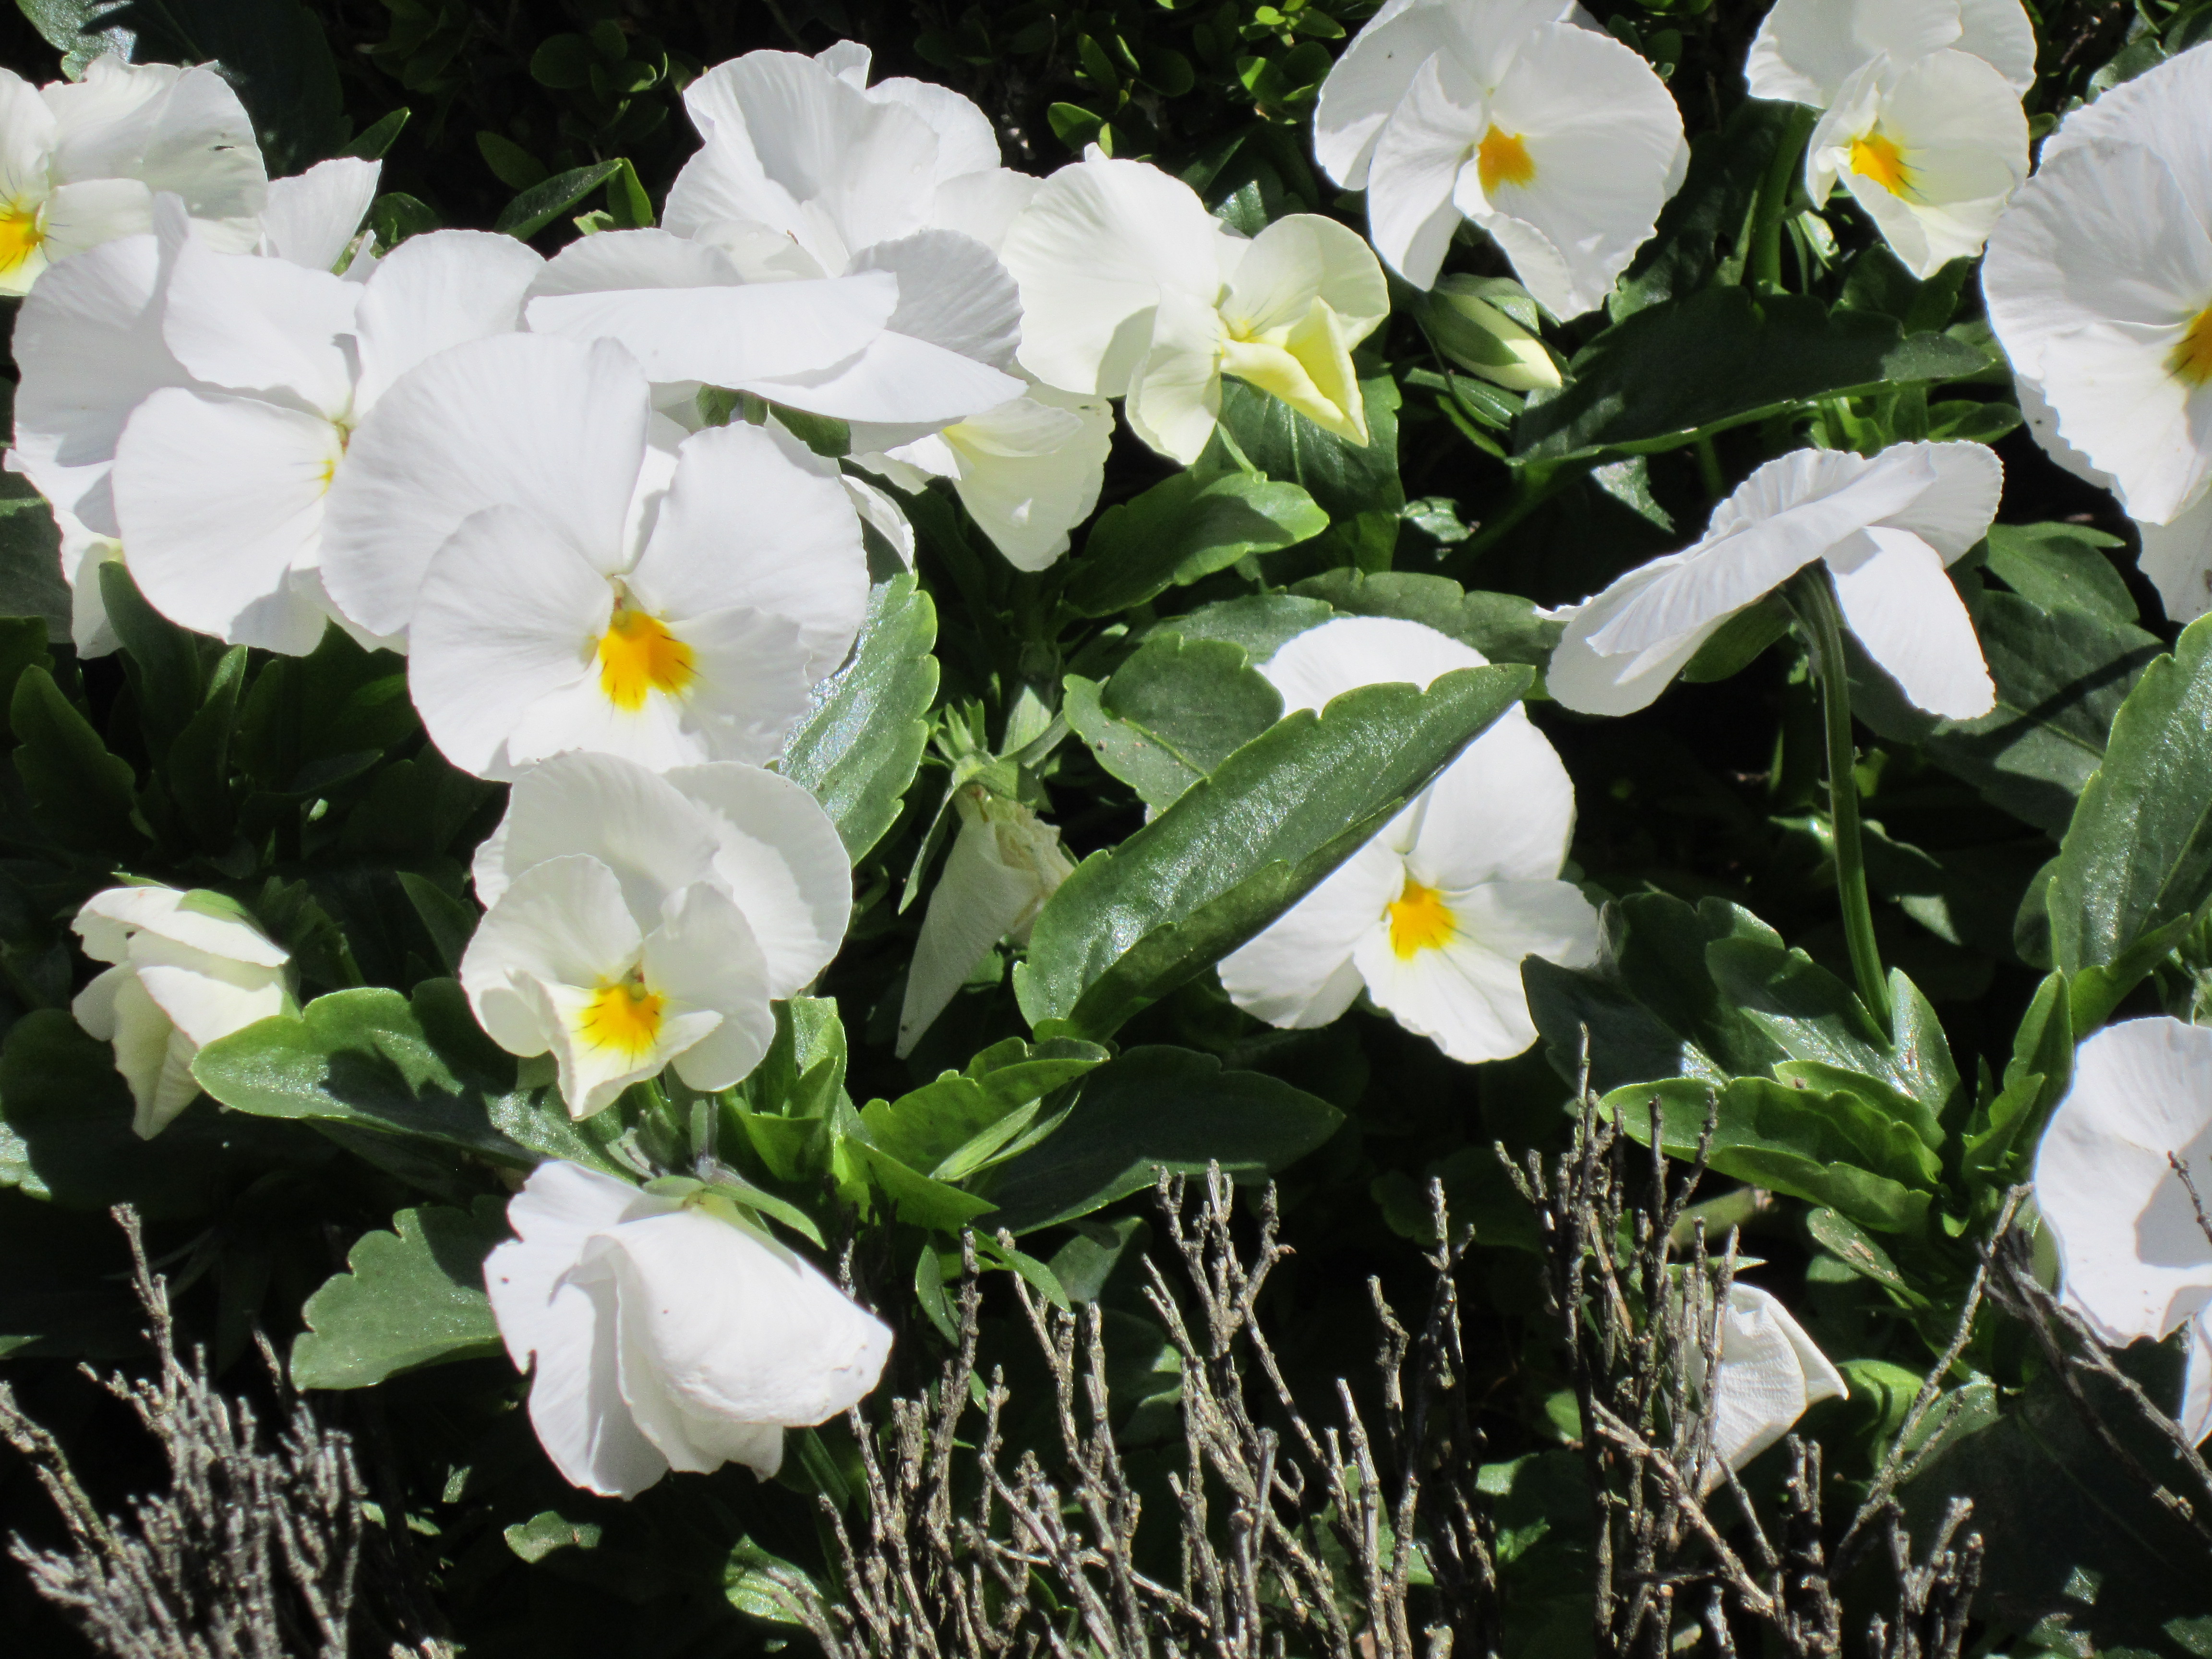
nature, flower, plant, flowering plant, violet family, pansy, viola, wildflower, spring, annual plant, petal, garden